Corrimal railway station

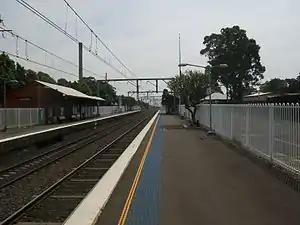
Northbound view from Platform 2, October 2011

Corrimal railway station is located on the South Coast railway line in New South Wales, Australia. It serves the Northern Wollongong suburb of Corrimal and opened on 21 June 1887.